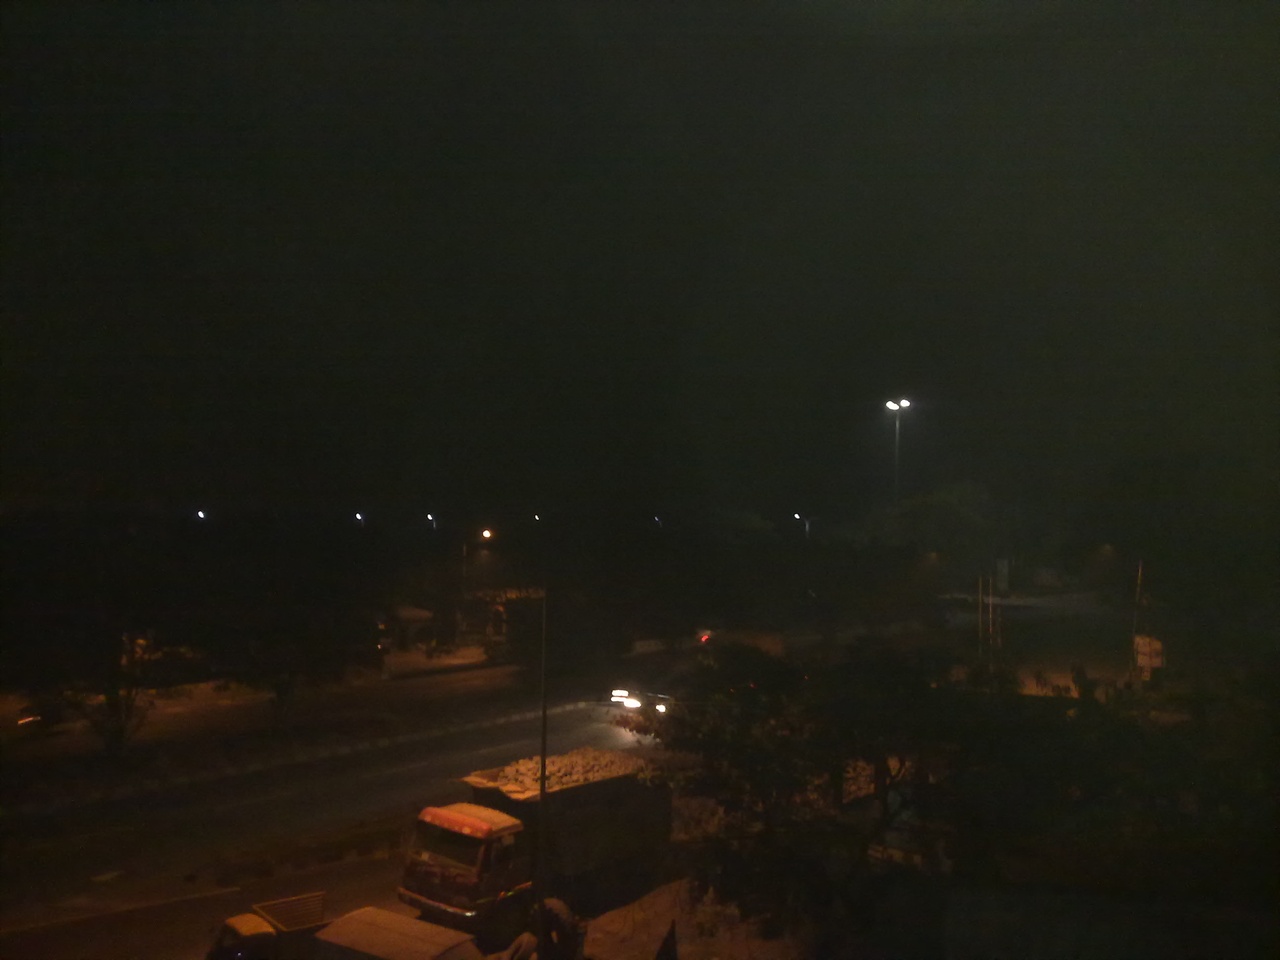
Bagavathsingh Nagar, Chettipunyam, Tamil Nadu 603204, India